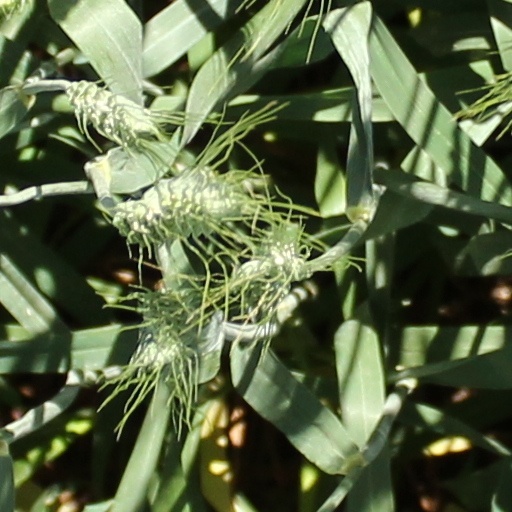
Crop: wheat